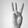
ASL letter: W